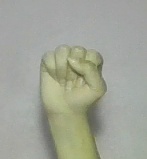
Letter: saad